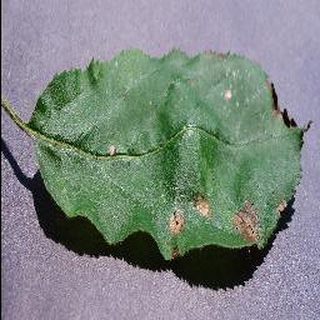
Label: apple_black_rot